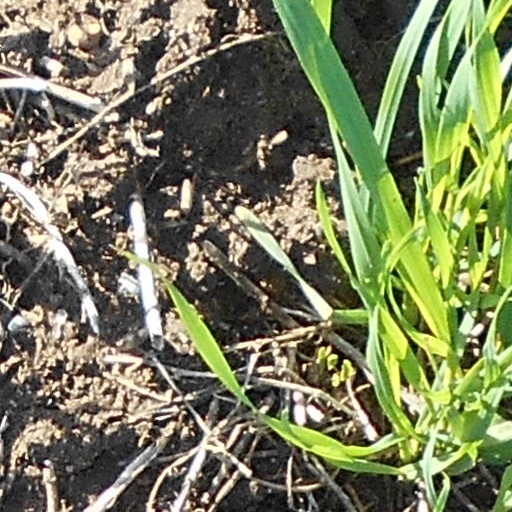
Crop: wheat